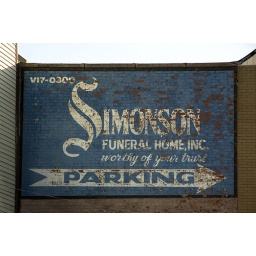
Old-school telephone numbering. Simonson started here in 1887, this sign came along awhile later.